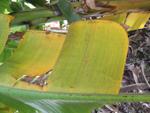
Label: xamthomonas